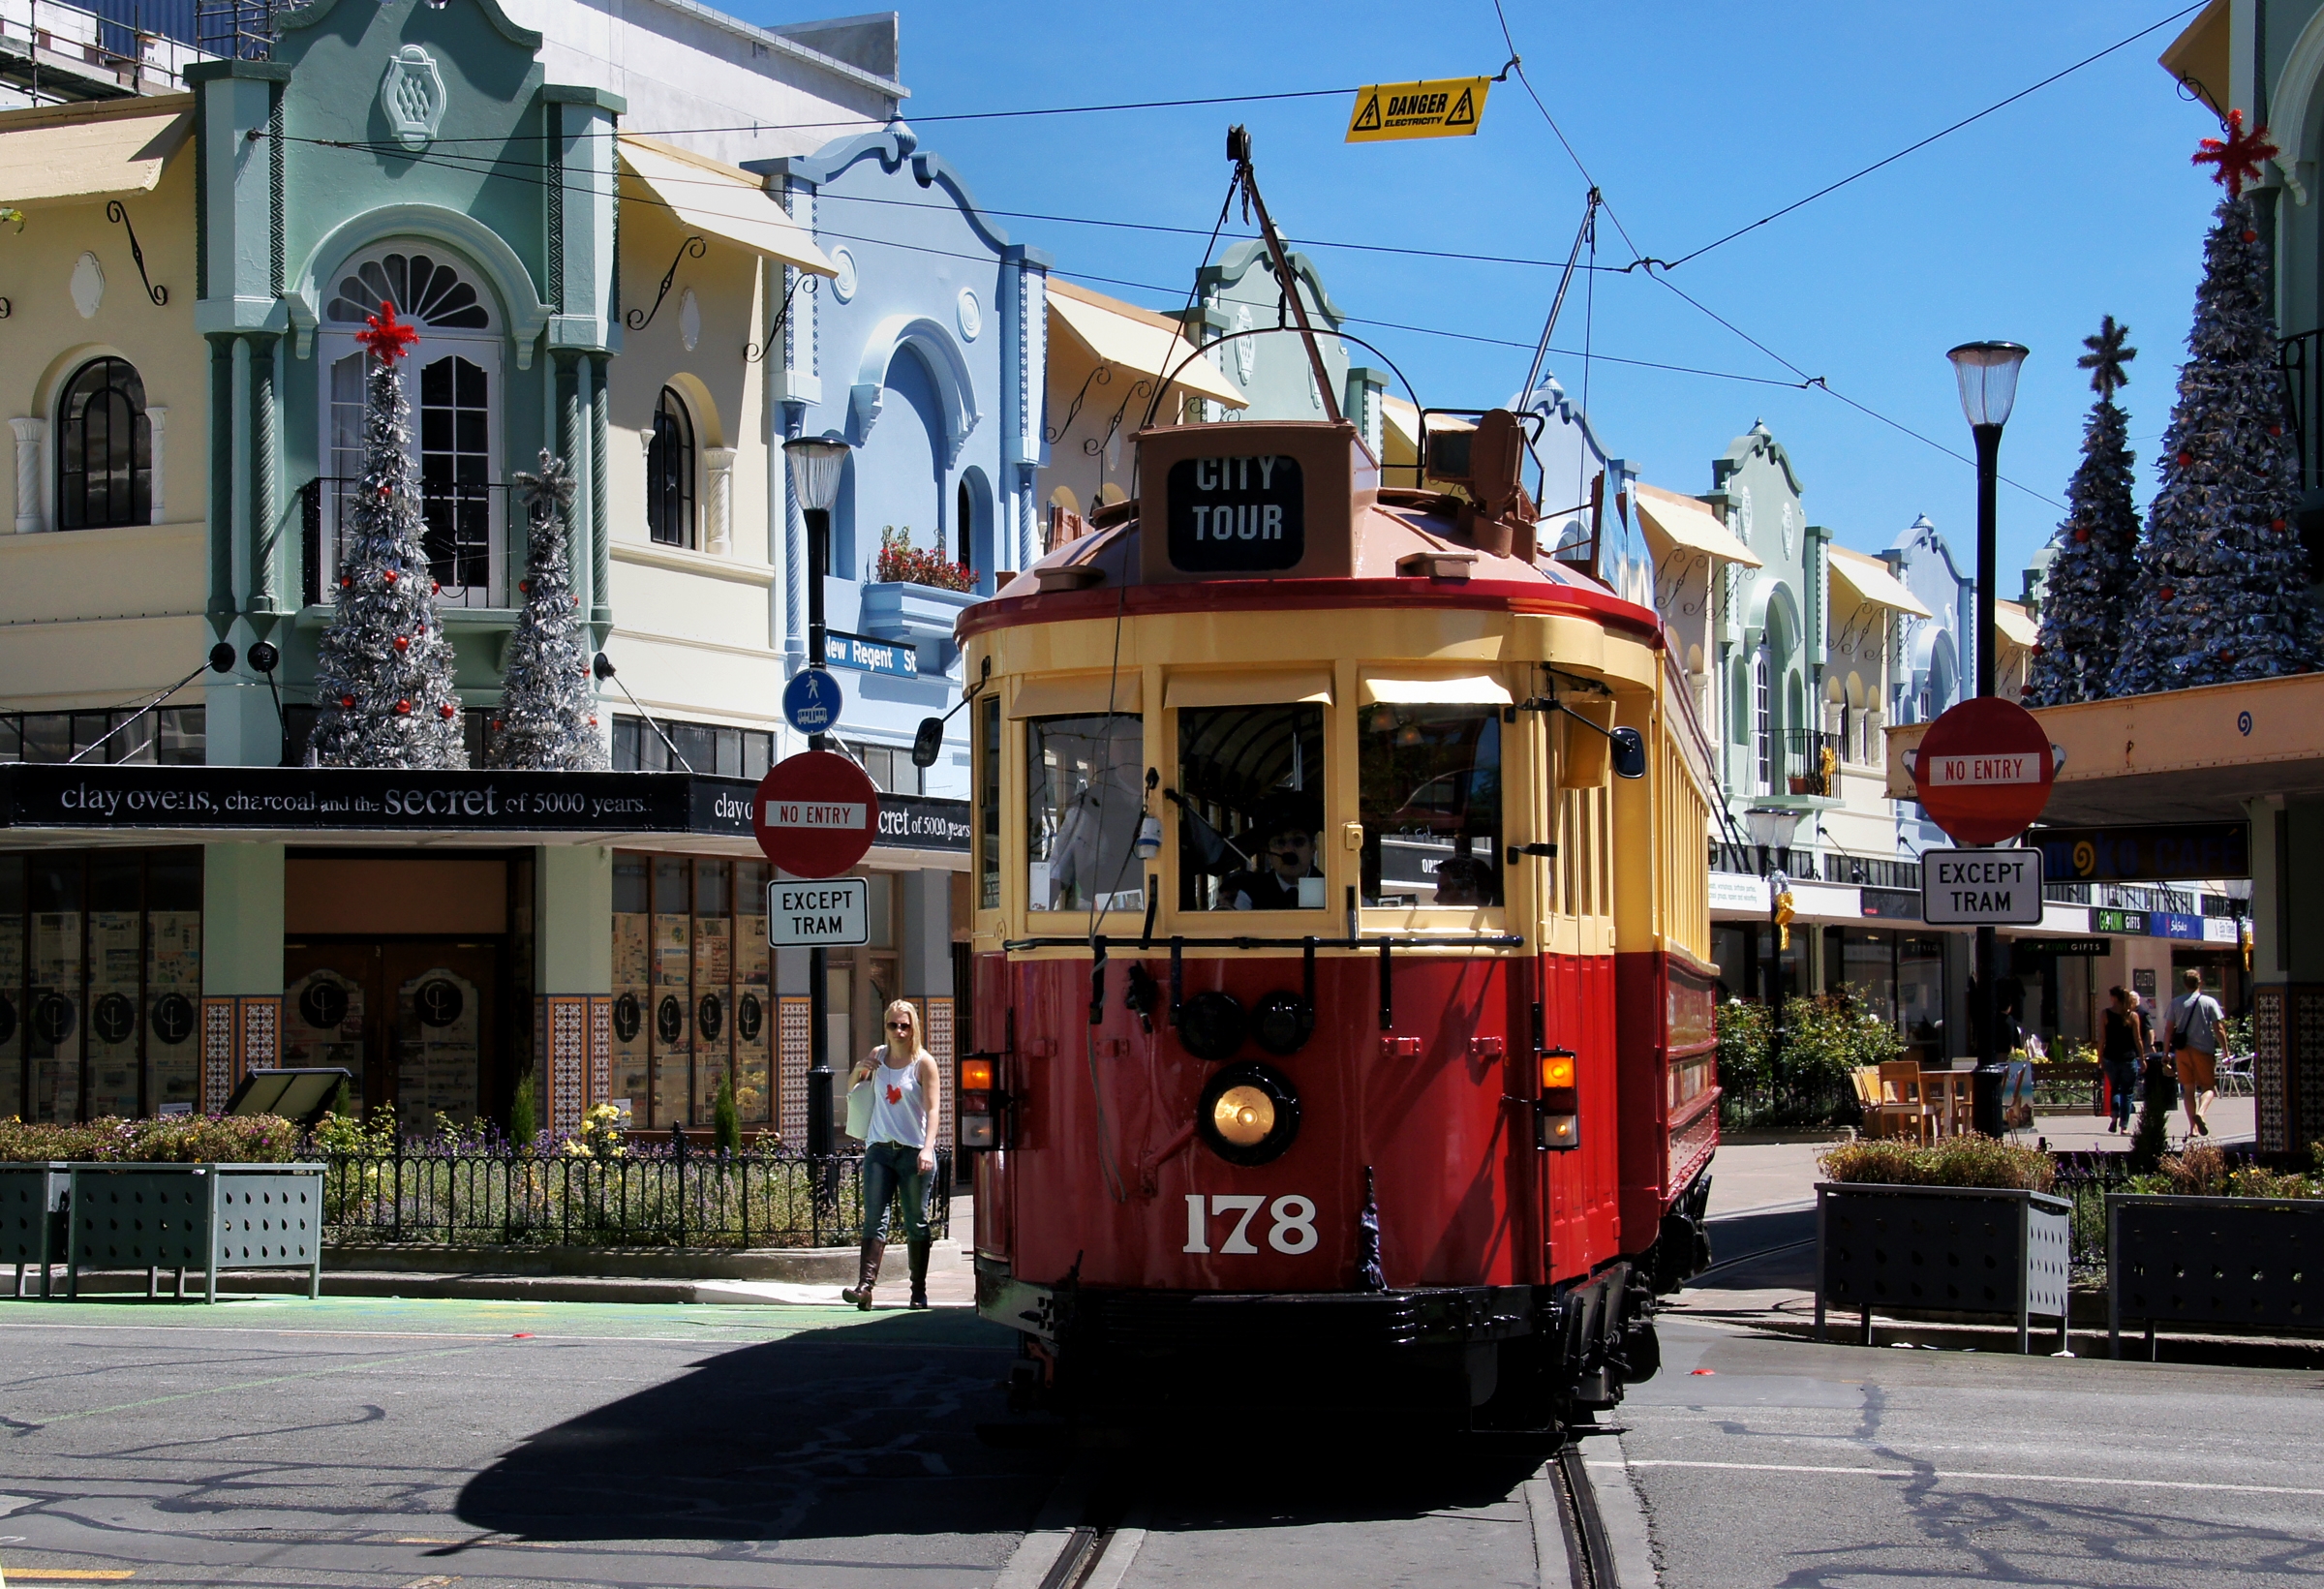
tram, transport, vehicle, cable car, trains, christchurch, streetcars, lightrail, streetscenes, sonydslra580, tamron18270mmpzd, christchurchtrams, newregentst, touristtrams, land vehicle, rolling stock